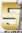
Number: 5